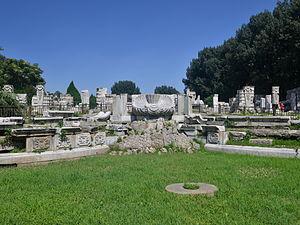
L’ancien Palais d'Été ou parc Yuanming est un ancien palais impérial, édifié au XVIIᵉ siècle et au début du XVIIIᵉ siècle à 15 kilomètres au nord-ouest de la Cité interdite de Pékin, par les empereurs mandchous Yongzheng et Qianlong. Les empereurs de la dynastie Qing y résidaient et y menaient les affaires d'État.